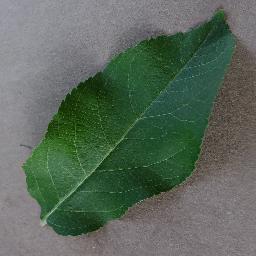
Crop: apple
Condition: healthy